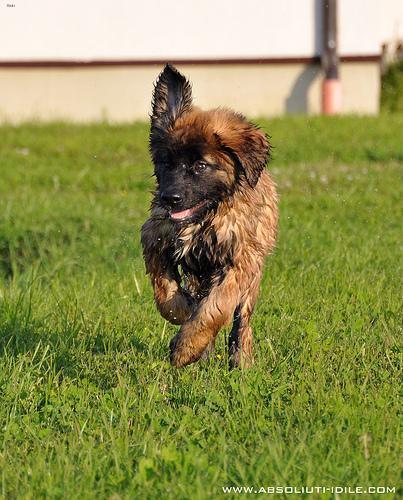
leonberger